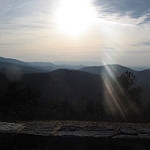
Label: mountain